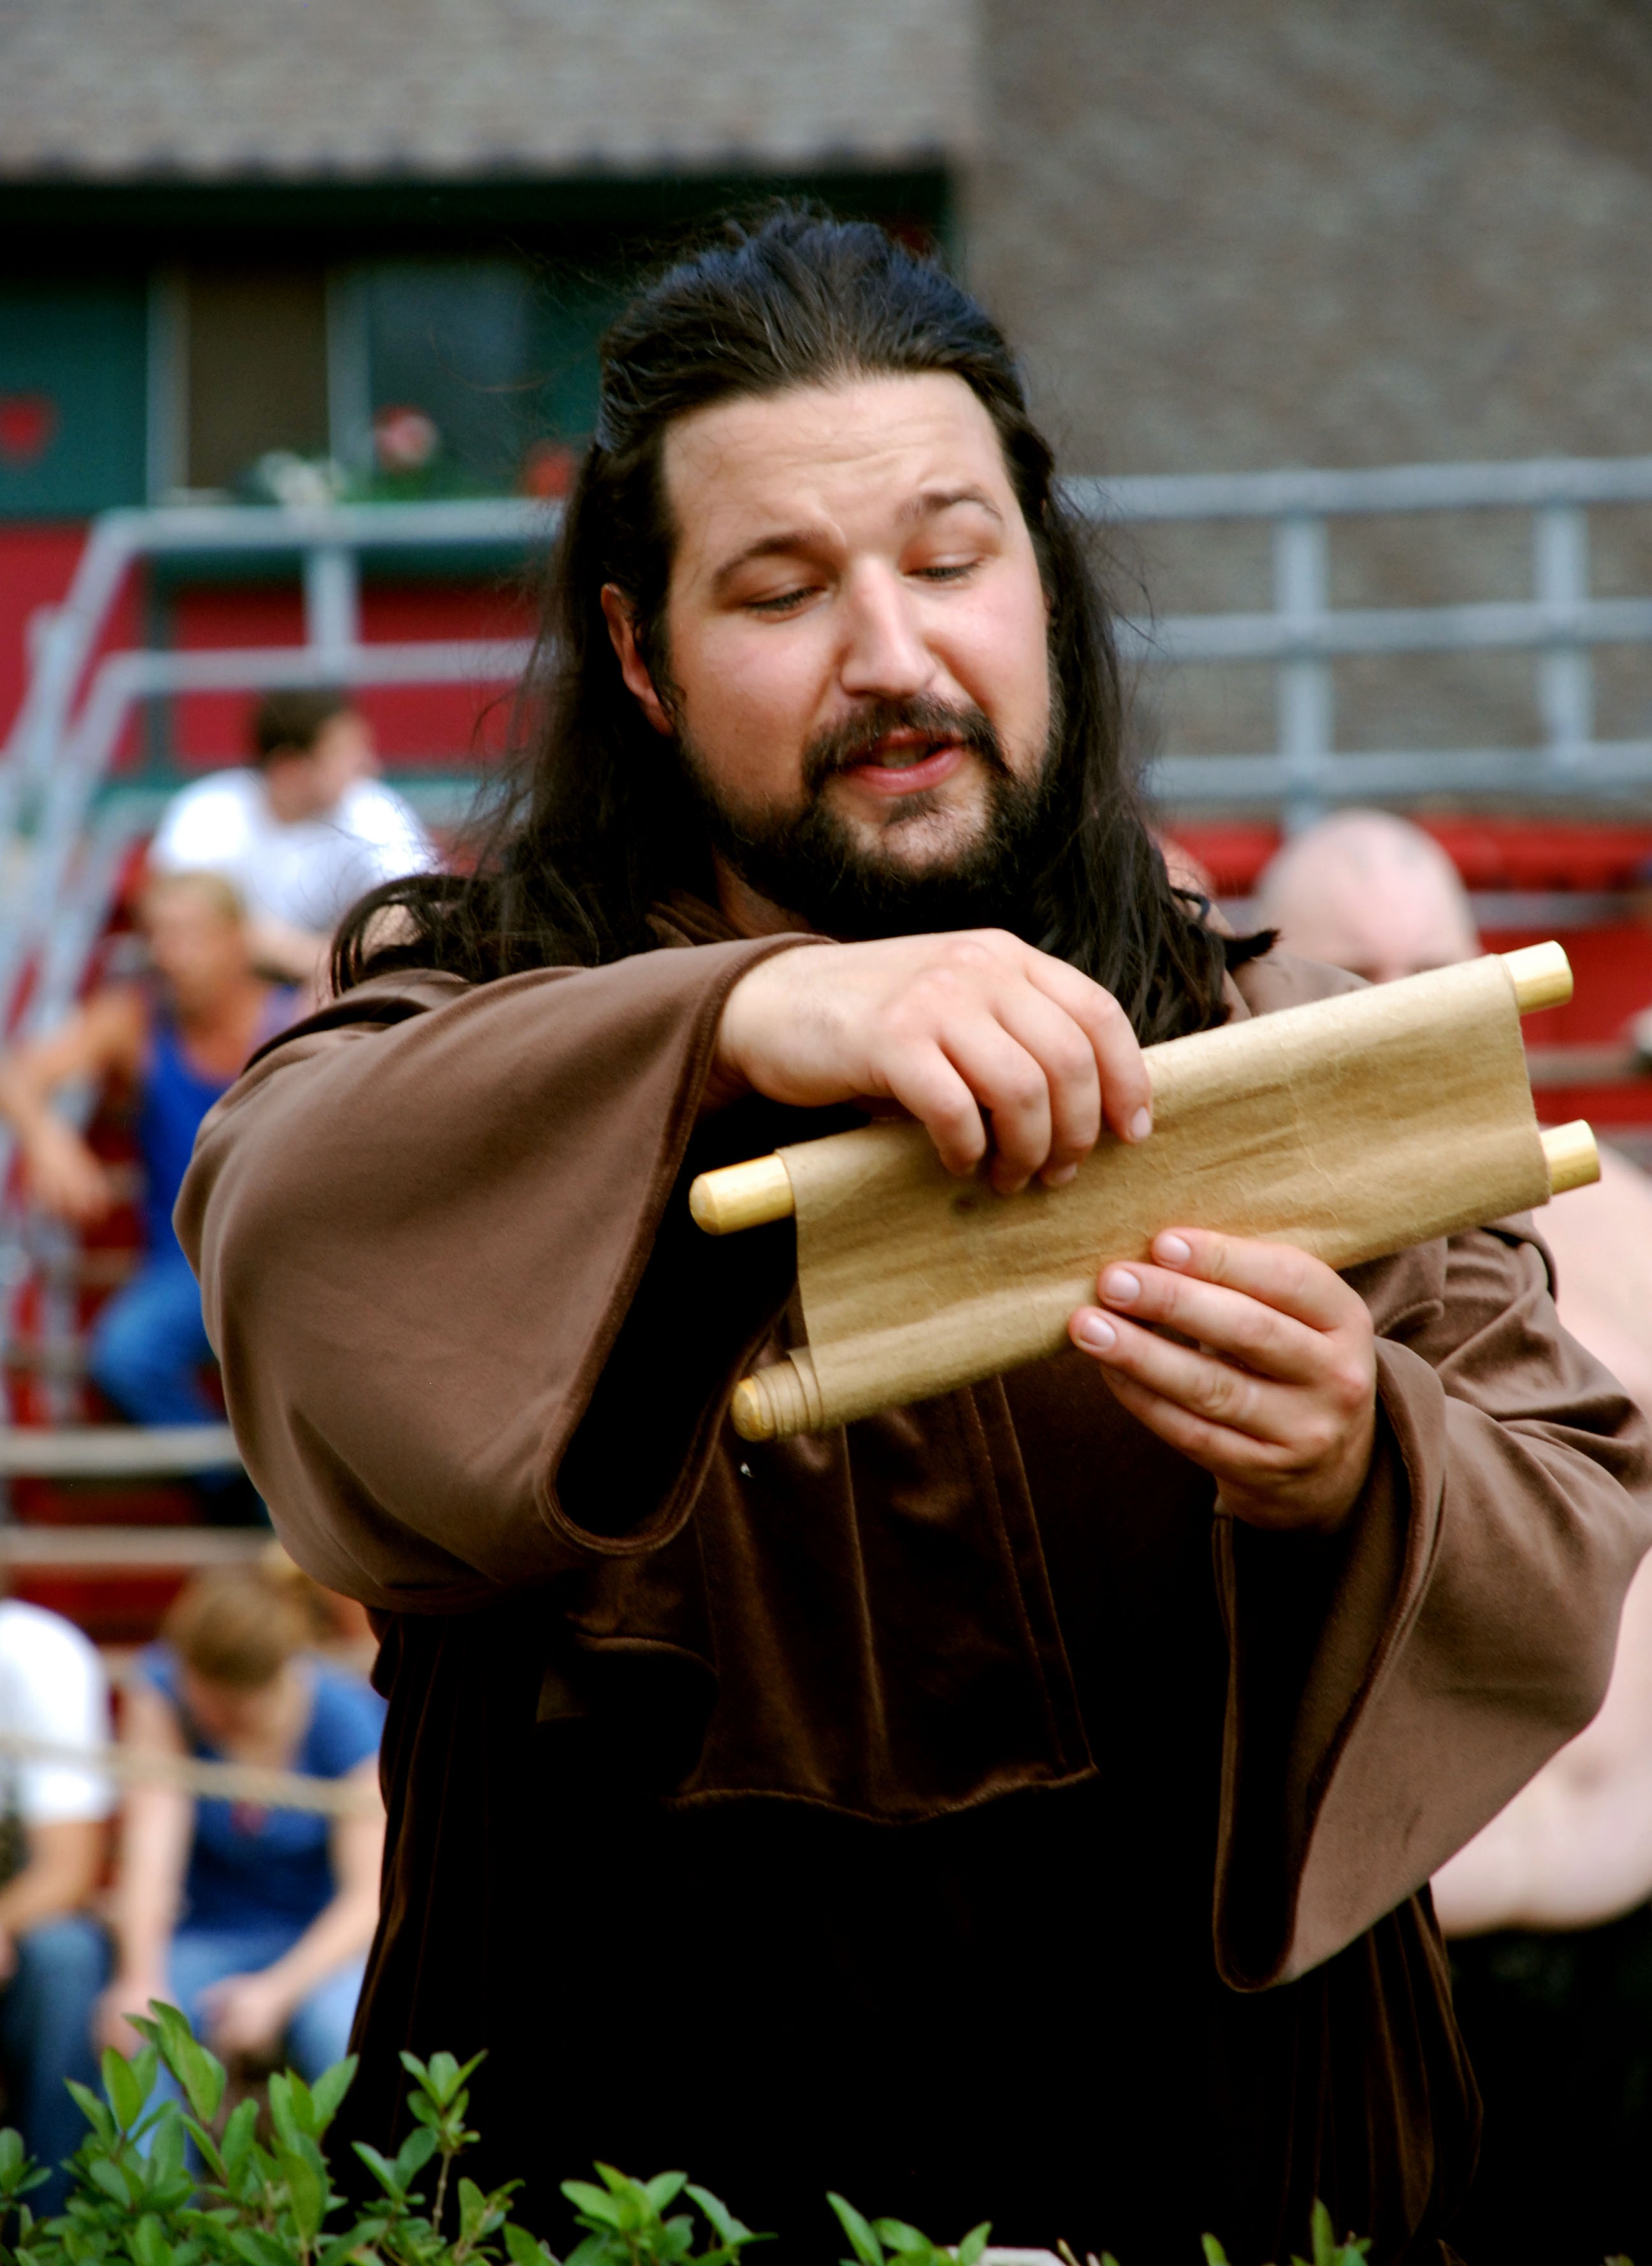
person, medieval, renaissance, costume, bearded, scroll, harold